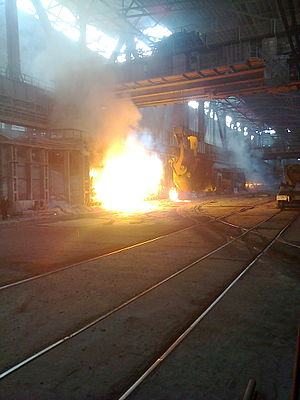
Hærdovn
En åben hærdovn i funktion.
En hærdovn er en smelteovn til metaller, hvor flammen går hen over det metal, der skal smeltes. Den kaldes også en reverbérovn, fordi varmen kastes tilbage fra hvælvingen over metallet.